Olona mills

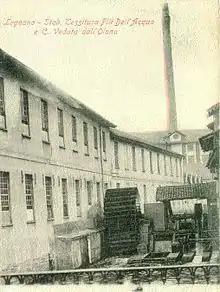
The Dell'Acqua cotton mill in Legnano, which arose along the Olona River.

In 1733 a second census was taken. Made by the field warden Gaspare Bombelli, this document listed the mills and buildings along the course of the river. In 1772 a third census was taken, this time by surveyor Gabriele Verri and engineer Gaetano Raggi. By this time the number of mills had decreased from 116 to 106, with a total of 424 "rodigini". These mills also moved a spinning wheel, two fulling mills, some oil presses, and a trip hammer. In the mentioned year in Legnano the mills had dwindled to 12, and among the owners were a large number of noble families, as well as the Policlinico of Milan and the Archbishop's Revenue of the Diocese of Milan. Starting in the 18th century, the distribution of properties also changed. Censuses of the eighteenth century showed that the properties associated with clergymen had decreased.